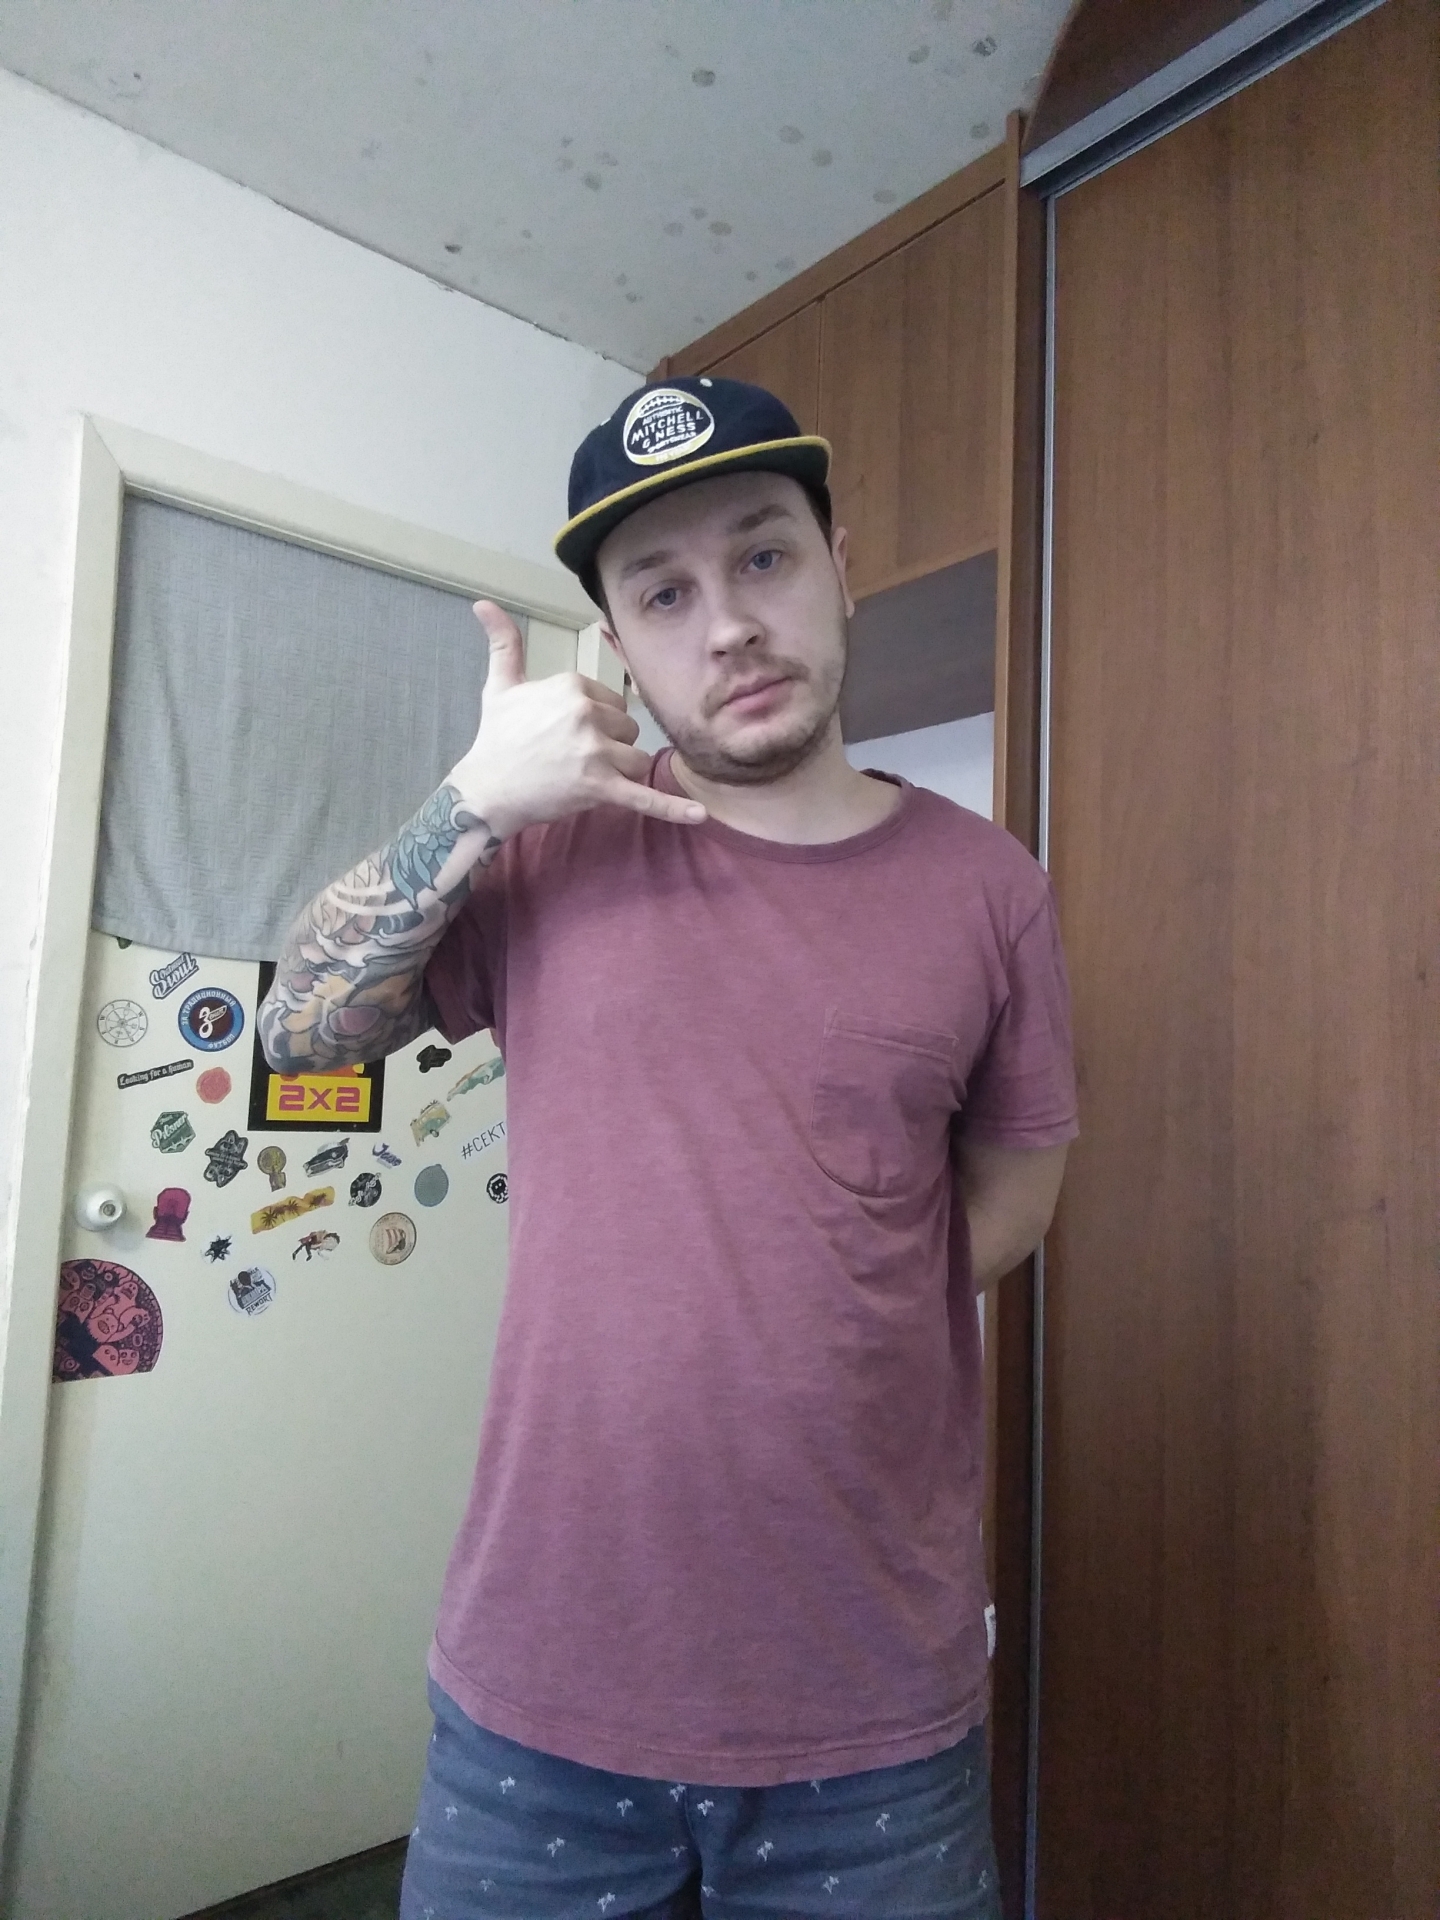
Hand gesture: call